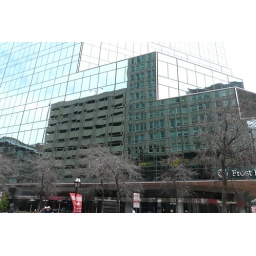
Buildings reflected on a glass building in Fort Worth, TX.